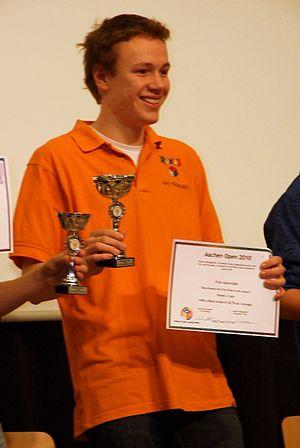
Erik Akkersdijk est un champion néerlandais de Rubik's Cube.